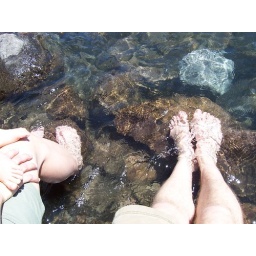
Our feet in some of the purist lake water EVER!!